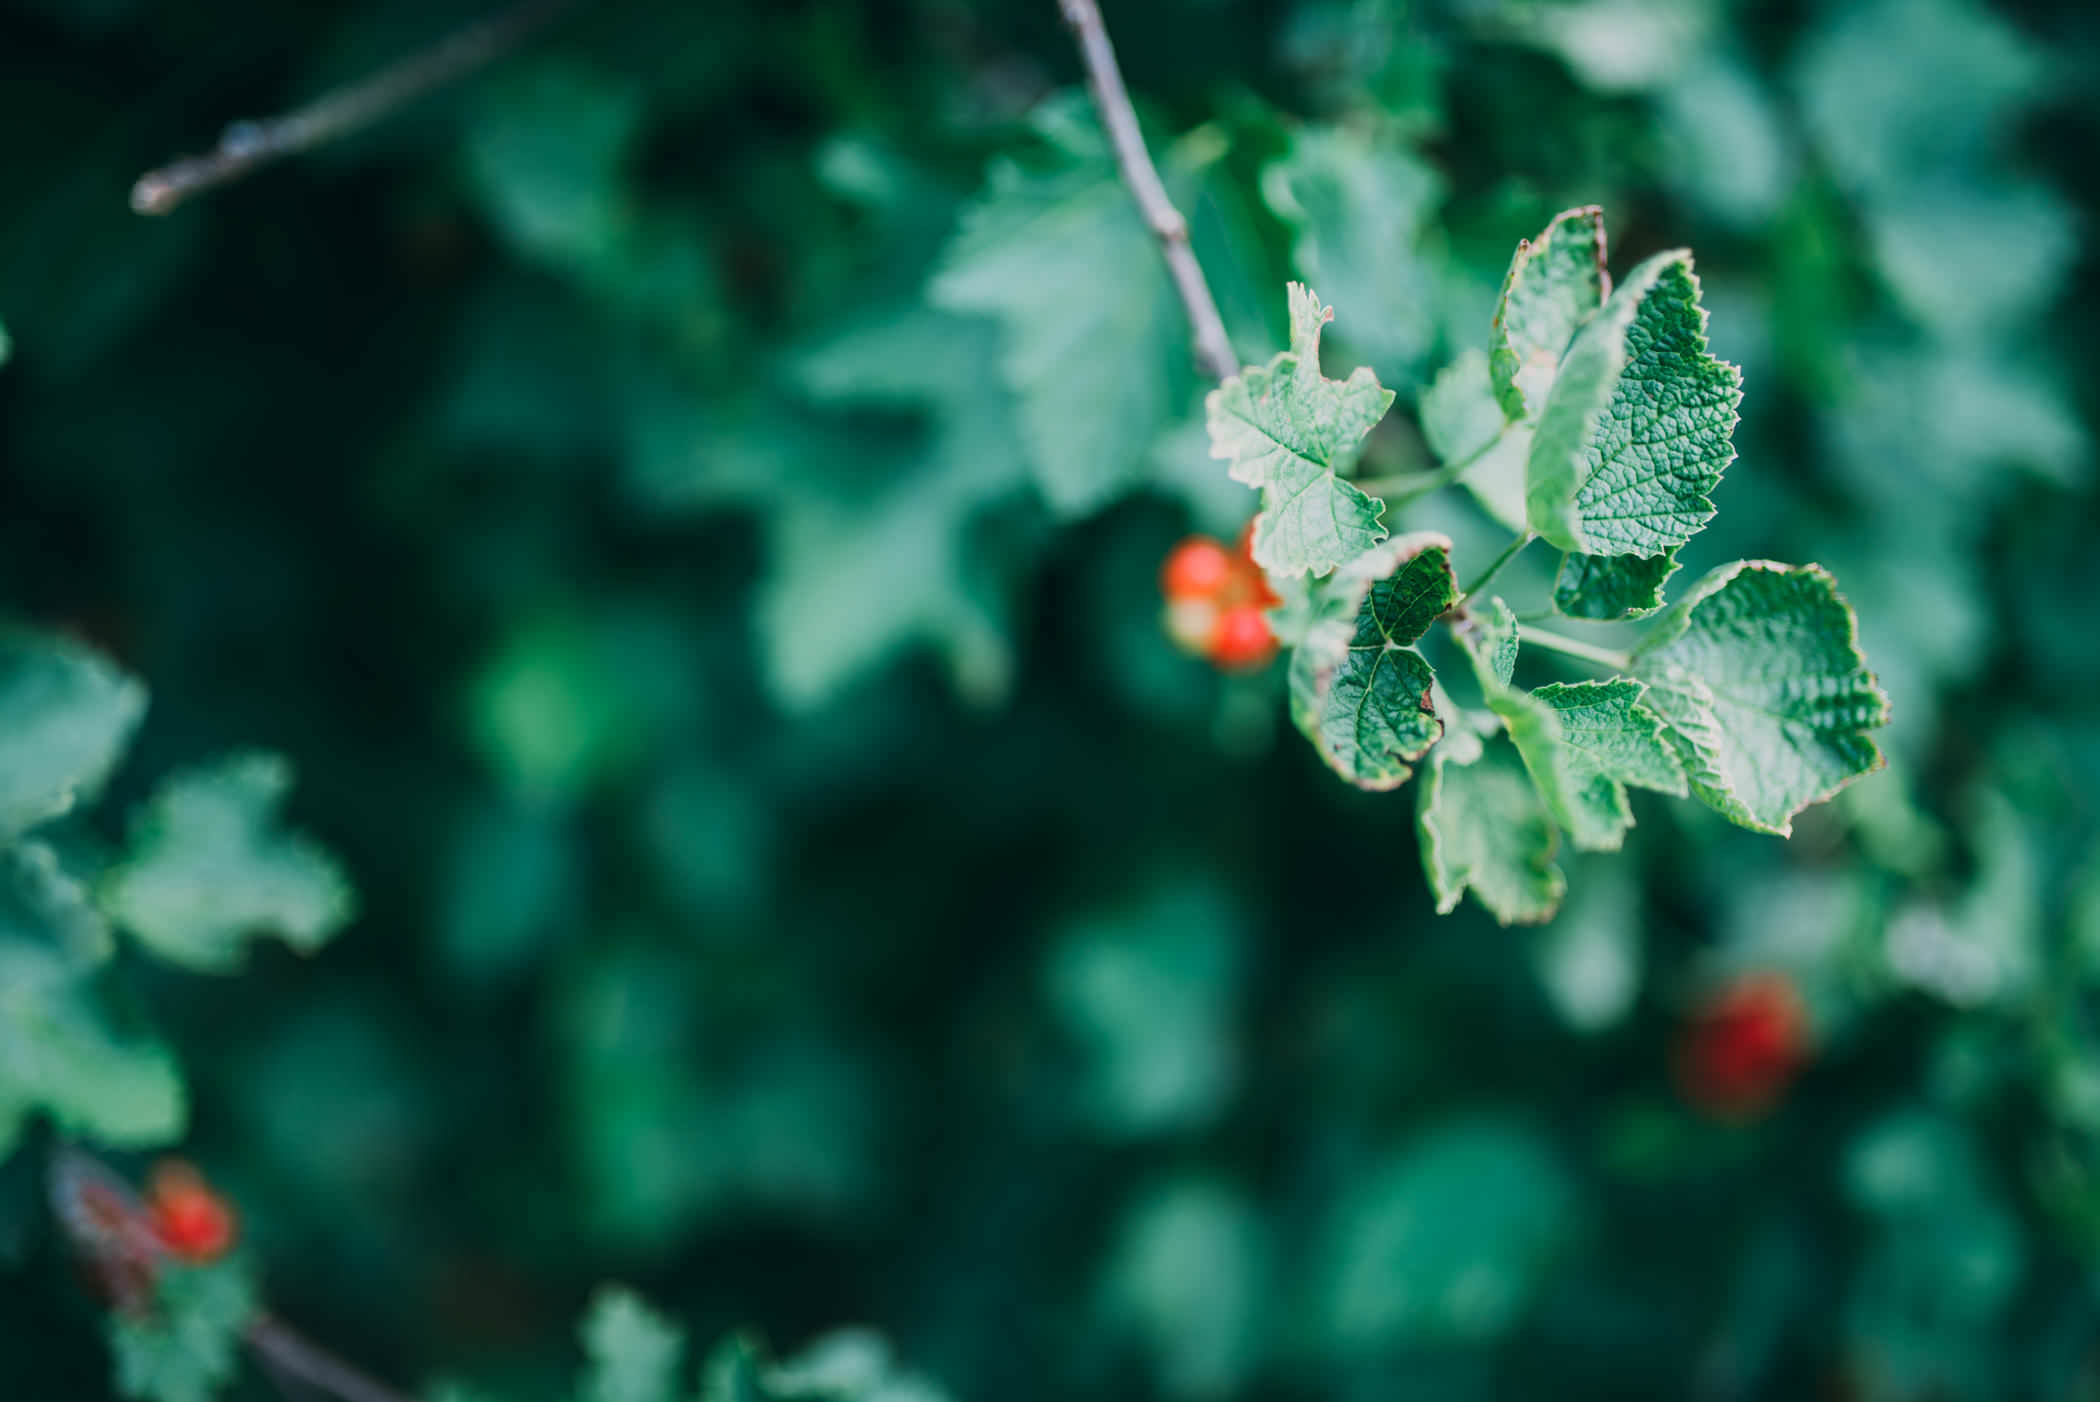
green, leaf, water, plant, flower, botany, macro photography, close up, grass, tree, photography, branch, winter